Vinnytsia

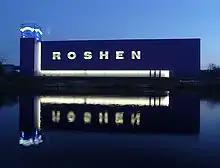
The Roshen confectionary factory

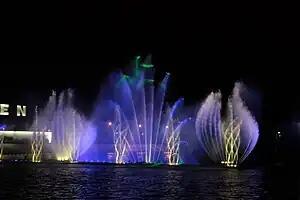
Fountain Roshen is the only one in Ukraine and the largest floating fountain in Europe, built in the river Southern Buh in Vinnytsia City near Campa Isle (Festivalny Isle)

There is also the Regional Universal Scientific Library named after prominent local historian Valentyn Otamanovskyi in Vinnytsia.